Piz d'Arpiglias

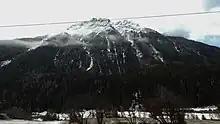
Piz d'Arpiglias as seen from Sagliains railway station

Piz d'Arpiglias is a mountain of the Sesvenna Range of the Alps, located east of Susch in the canton of Graubünden. Its eastern side is part of the Swiss National Park (Macun Seeplatte).